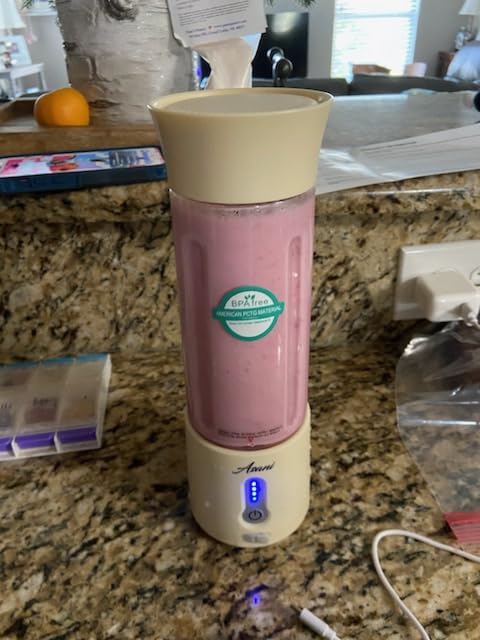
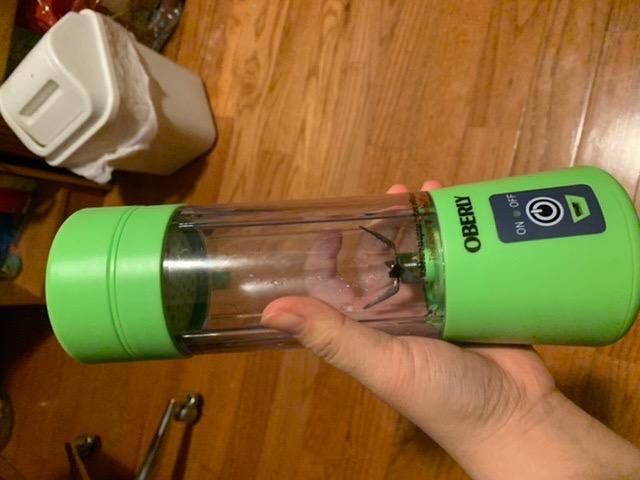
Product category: items_blender
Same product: no